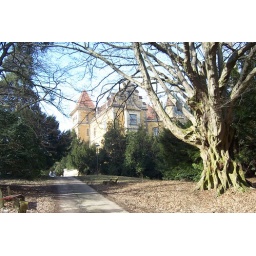
An old summer home for a queen in Croatia. Iliked the old tree the best.